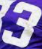
Number: 3